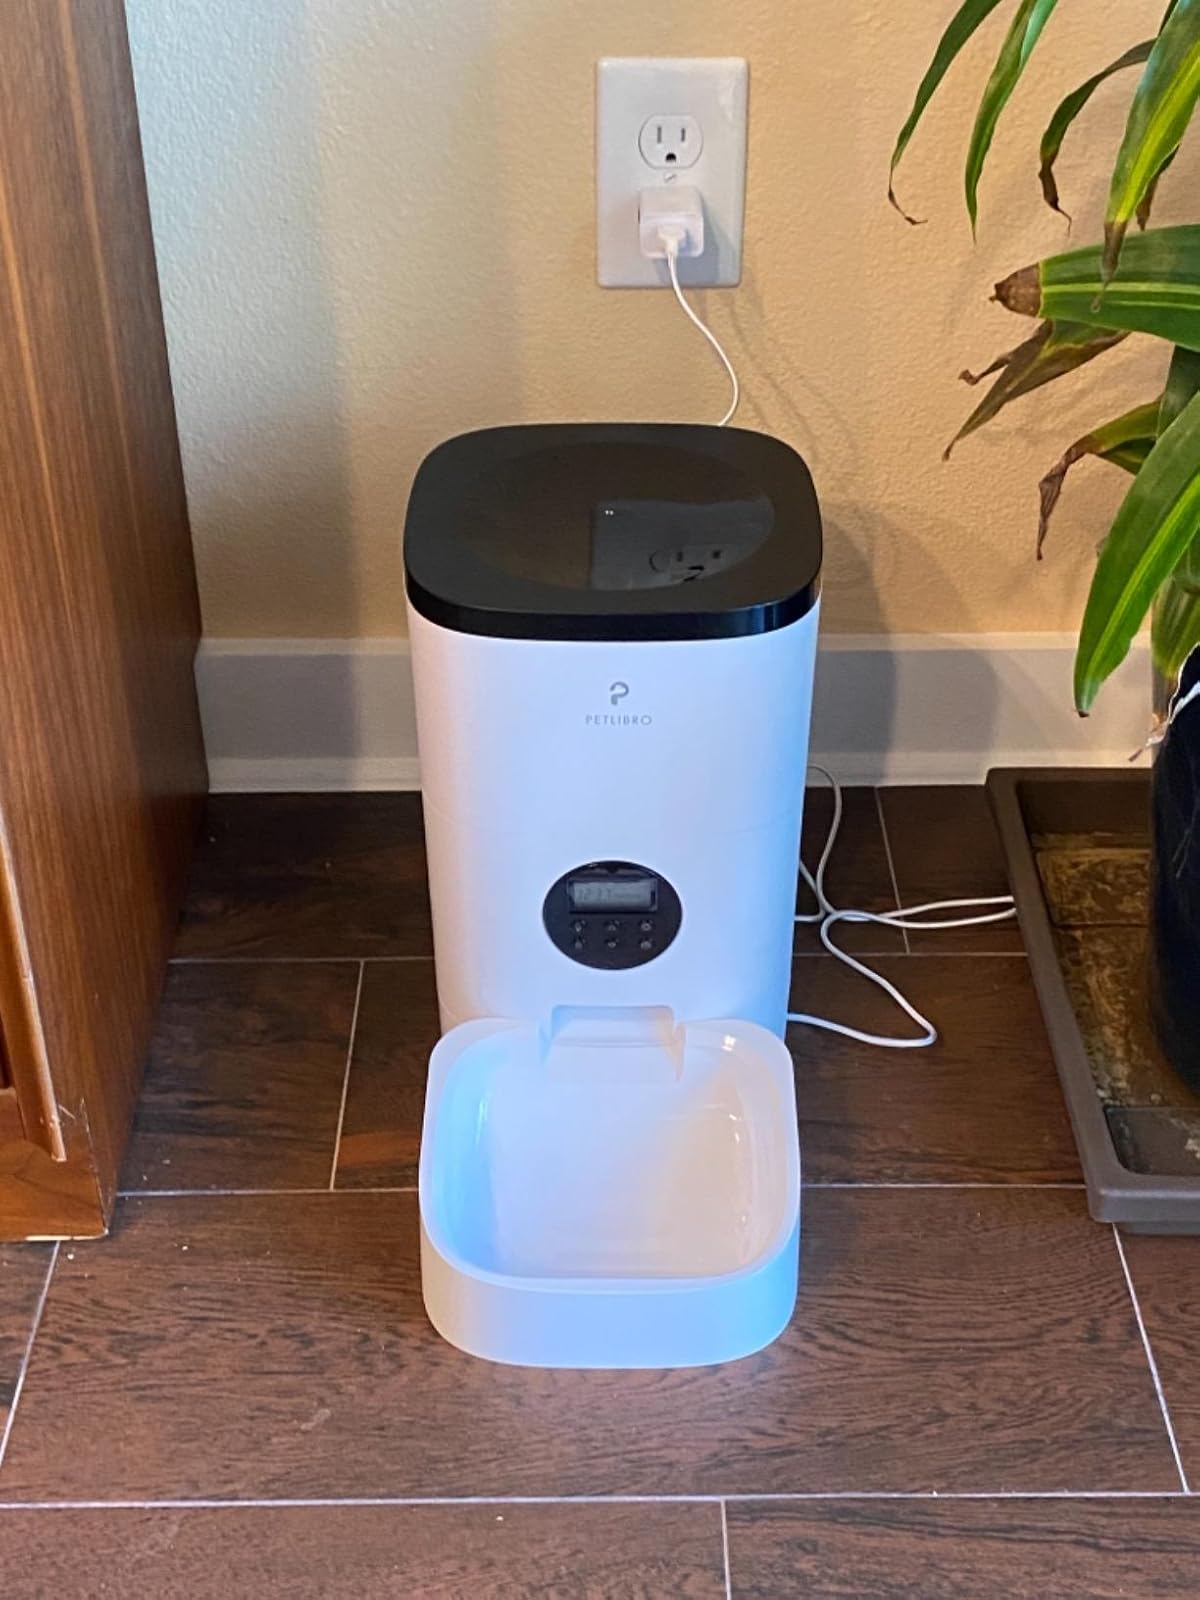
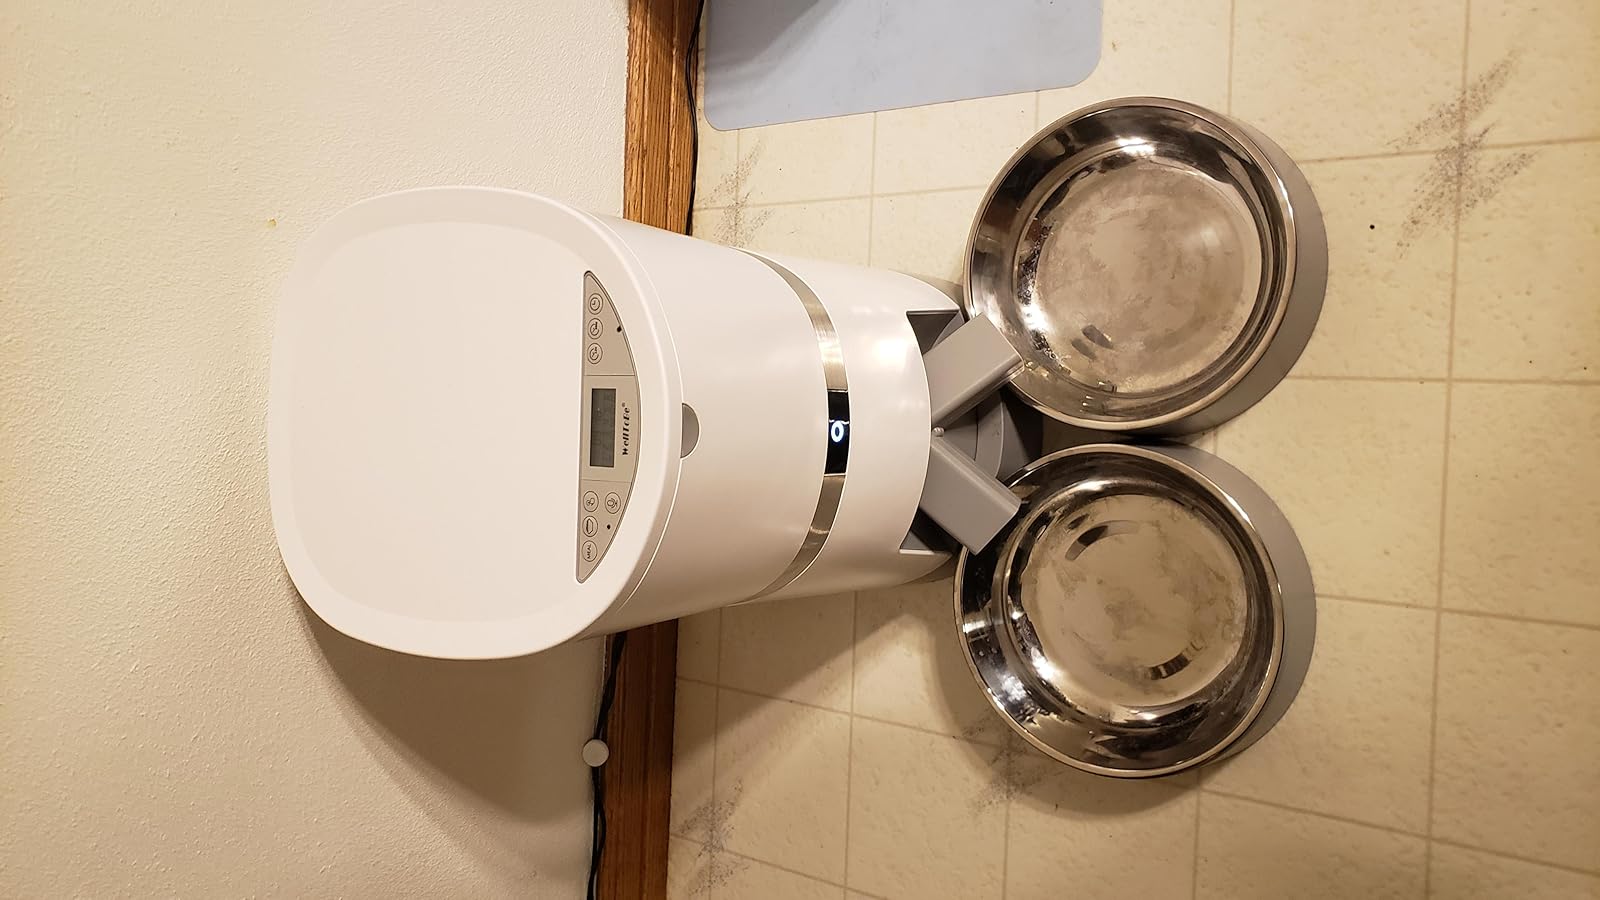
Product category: items_feeder
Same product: no